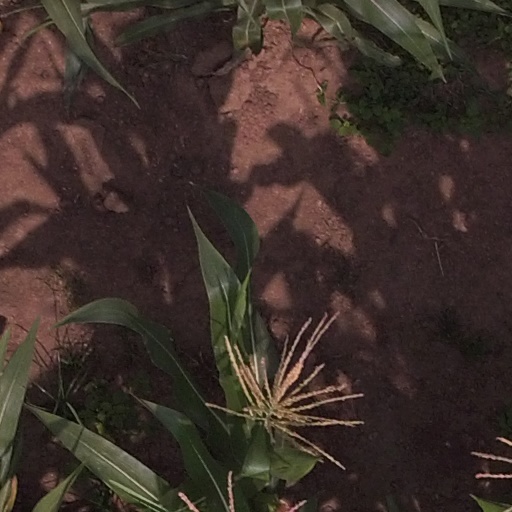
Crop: maize; corn